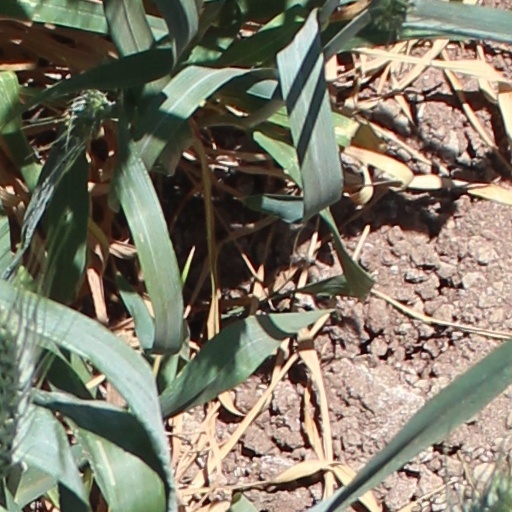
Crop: wheat